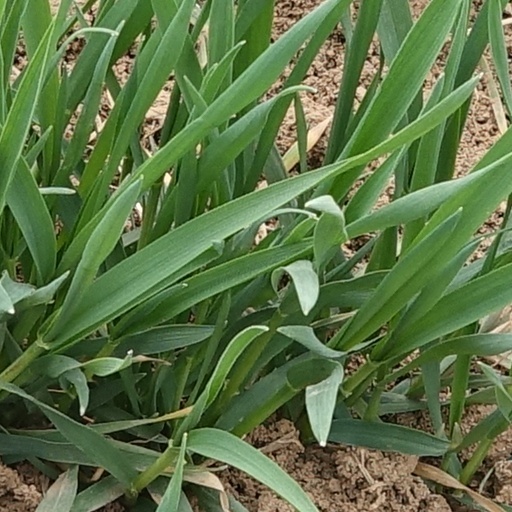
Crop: wheat